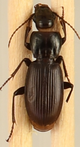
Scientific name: Pterostichus restrictus
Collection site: Rocky Mountains NEON (RMNP), plot RMNP_012